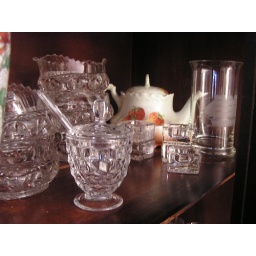
Tea pot and glass dishes in china cabinet.